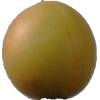
Label: cherry_wax